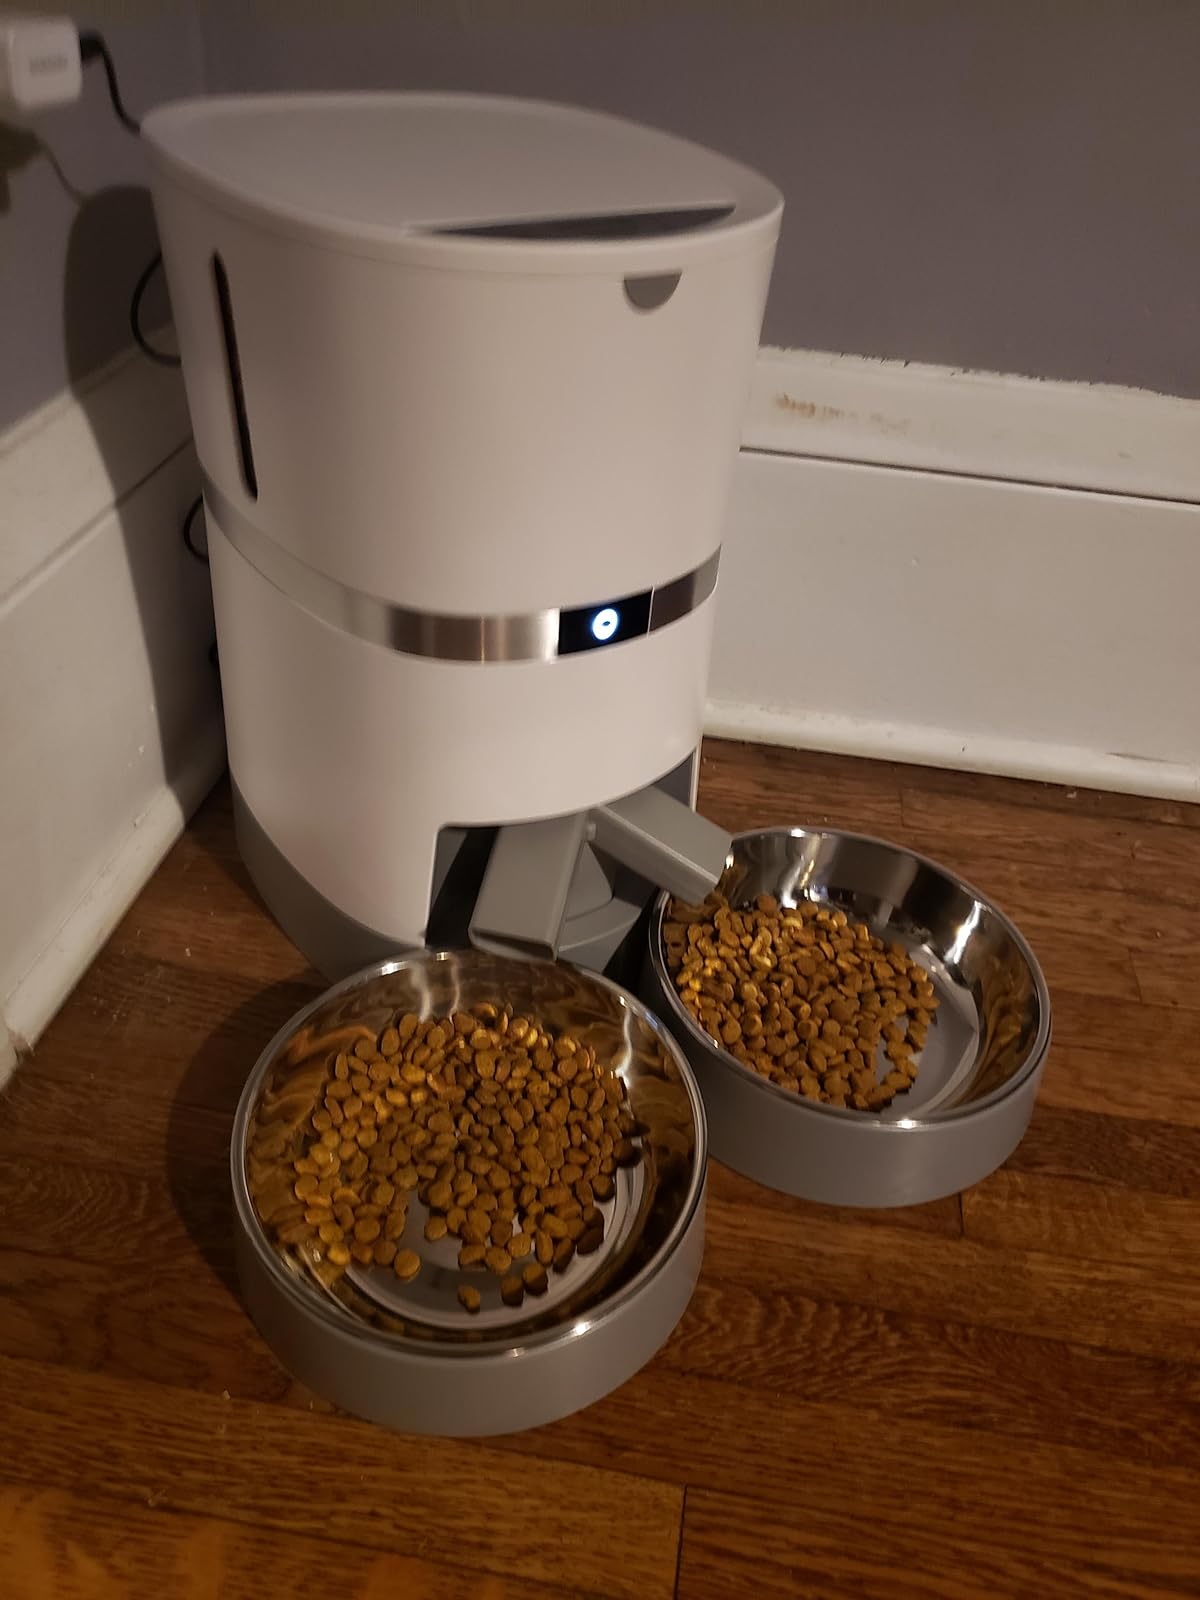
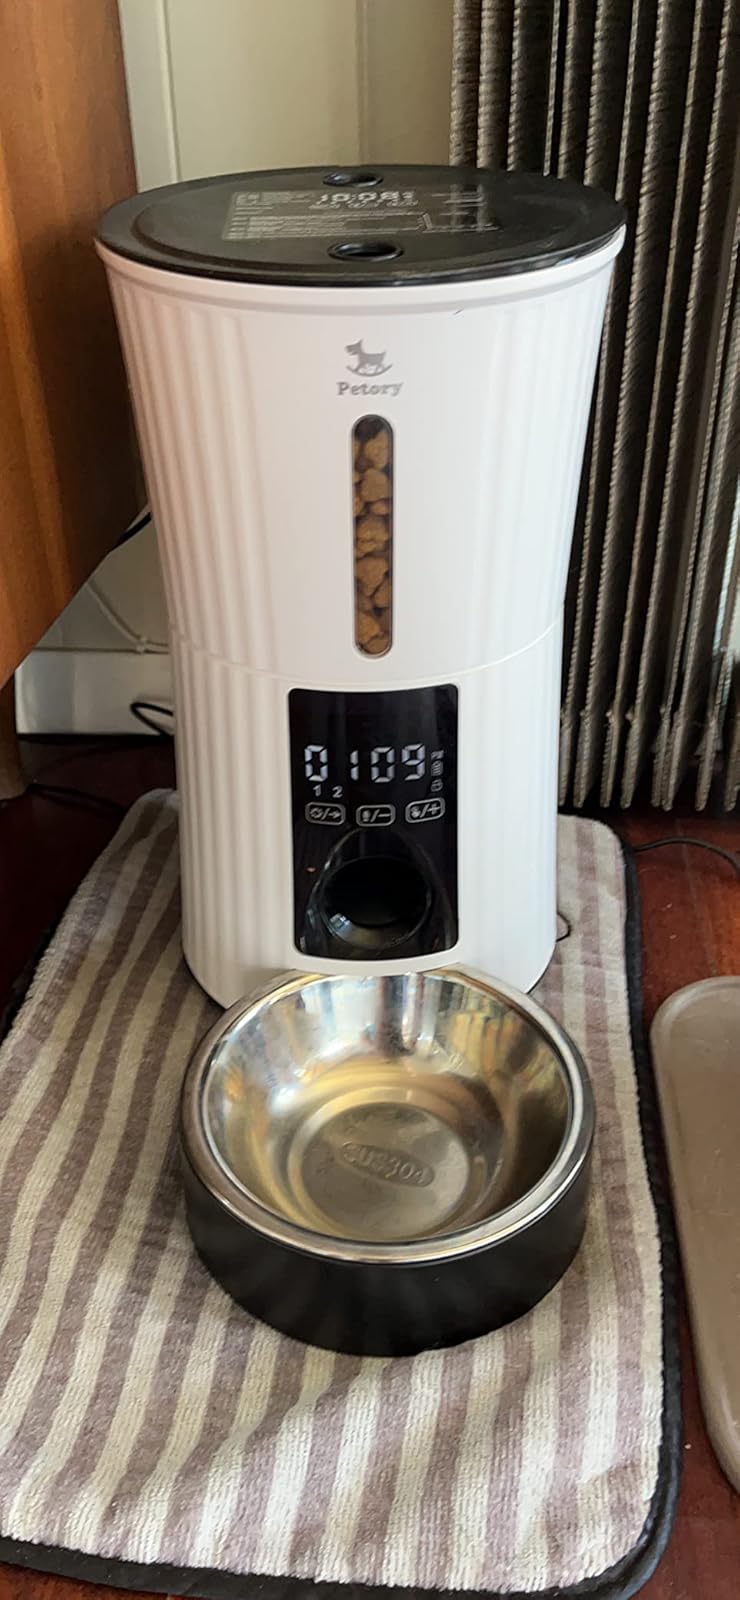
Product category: items_feeder
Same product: no